Devante Smith-Pelly

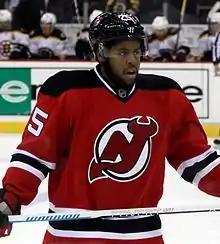
Smith-Pelly with the Devils in March 2016

During his first full season in the NHL with the Ducks in 2014–15, having produced 17 points in 54 games, on February 24, 2015, he was traded to the Montreal Canadiens in exchange for Jiří Sekáč.